335th Airlift Squadron

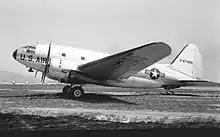
C-46 as flown by the 335th Troop Carrier Squadron

The squadron was first activated at Birmingham Municipal Airport in June 1949, when it replaced the 323d Troop Carrier Squadron in the 514th Troop Carrier Group as part of a reorganization of reserve units by Continental Air Command (ConAC) to implement the wing base organization. There, it began training under the supervision of the 2587th Air Force Reserve Training Center. However, ConAC decided that Birmingham would be home to a light bomber unit and in October, the 514th Troop Carrier Wing was replaced by the 319th Bombardment Wing. The 335th moved with its parent wing on paper to Mitchel Air Force Base, where it was partially manned by reservists of the 84th Fighter Wing, which departed Mitchel the same day.